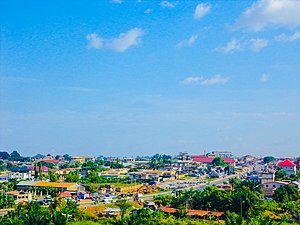
Kumasi
Kumasi er hovedstad i Ashanti-regionen i Ghana. Byen har 2.069.350 indbyggere og er landets næststørste.